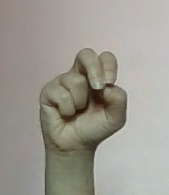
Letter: gaaf